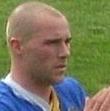
Age: 22